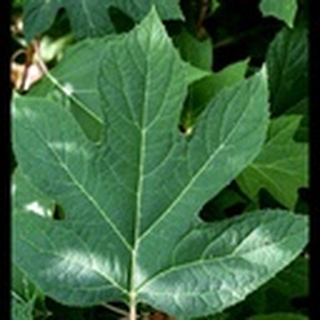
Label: healthy_cotton